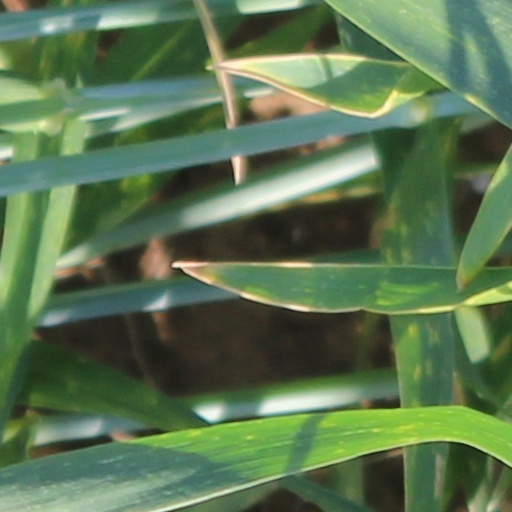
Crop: wheat